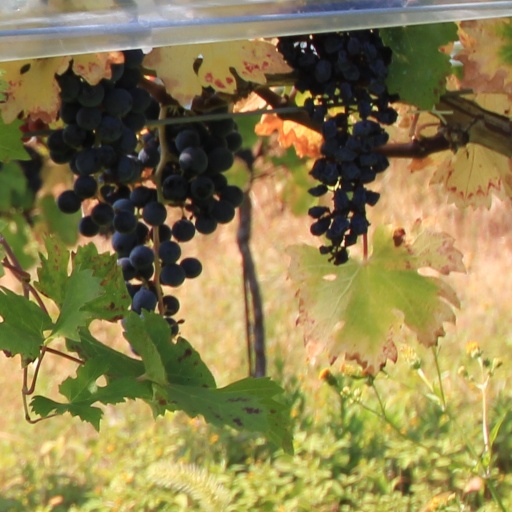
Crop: grape